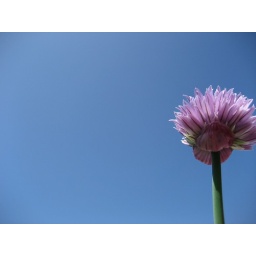
A flower in the sky